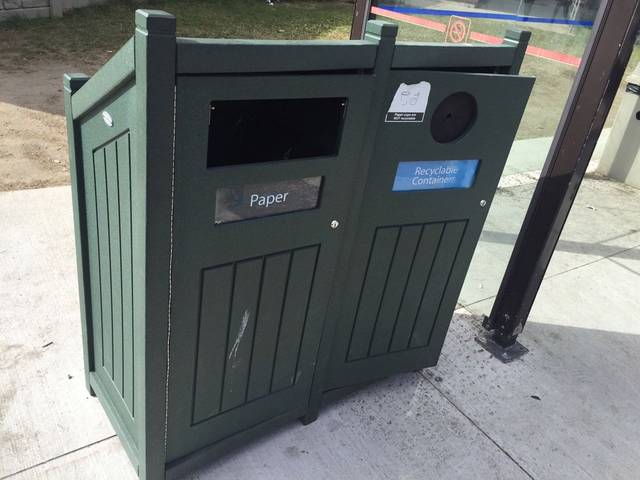
Region: Canada
Coordinates: 45.385, -75.696